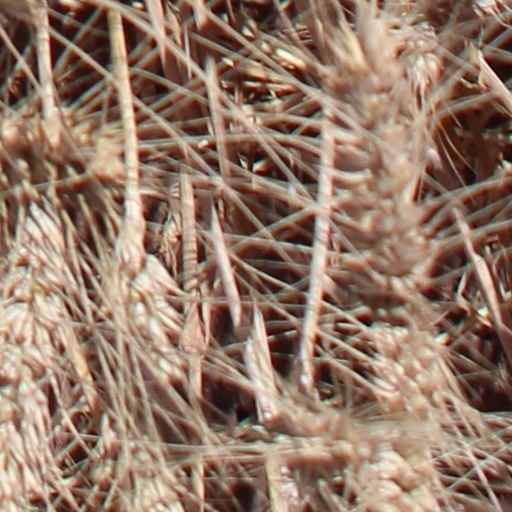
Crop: wheat